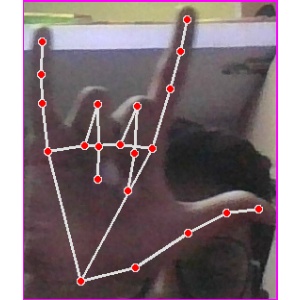
अक्षर: व